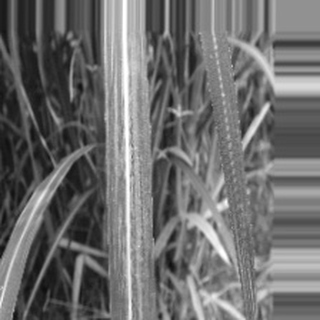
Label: sugarcane_bacterial_blight